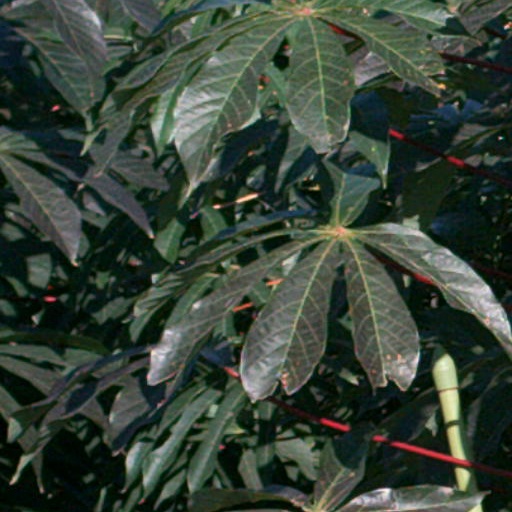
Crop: cassava